Quijos-Quichua

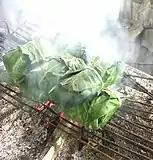
Maito (usually tilapia) is a traditional Quijos meal made by being wrapped in banana leaf and cooked over the fire.

Traditionally the Quijos (Quichua) communities cooked over an open fire. The use of banana leaves to wrap their food was also very common. The banana leaf wrapped food items would then be cooked over the fire in one of two ways; either smoked/grilled over the open fire or placed in a pot of boiling water to be steamed. The use of clay pots (olla) is not only an important aspect of traditional cooking but also of traditional art. Among their traditional dishes is the Yuyucallana, made with plants such as Yuyu (bud) scabbard, chontayuyu (chonta flower, yuyu (palmito) and banana leaf. Another favourite food of the Quijos is maito. This dish is cooked in the fire, it is fish (usually tilapia) wrapped in banana leaves. Finally, meals are served on the floor, on larger leaves of the banana tree.